Taal Basilica

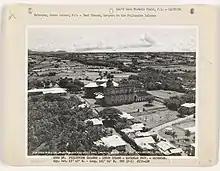
Aerial view of the church, 1939

In 1575, three years after the founding of the town of Taal in its old site near the shores of Taal Lake, work began on the construction of its first church by Diego Espinar with Martin of Tours as patron saint. The church was rebuilt in 1642 using stronger materials, but it was destroyed in 1754 along with the town of Taal in the largest recorded eruption of the Taal Volcano. This event led to transfer of the town and the church farther away from the volcano to its present site atop an elevated hill facing Balayan Bay. The ruins of the previous church can still be seen in the present-day town of San Nicolas.